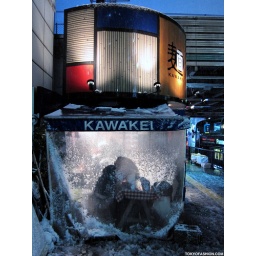
Snow outside Kawakei, a little ramen restaurants under the train bridge near Shibuya Station.